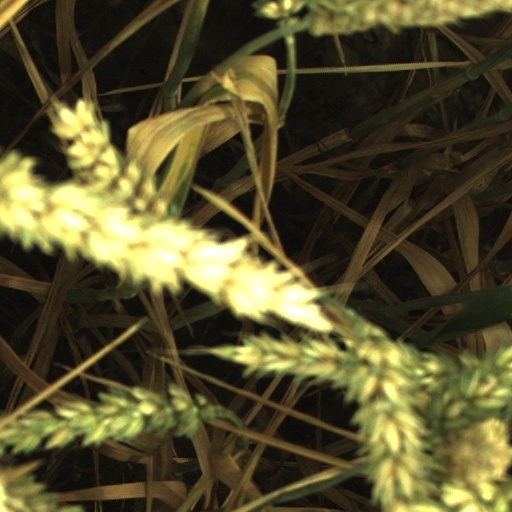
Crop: wheat